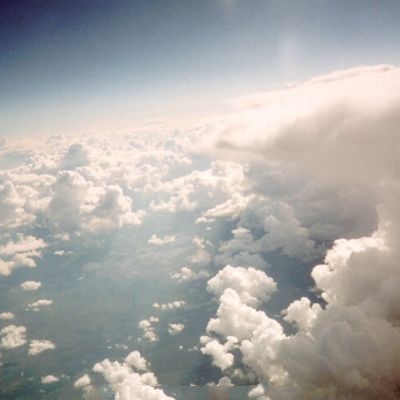
Cloud type: Cumulus (Cu)